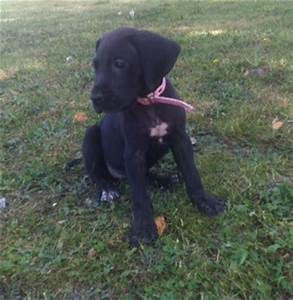
Label: cane